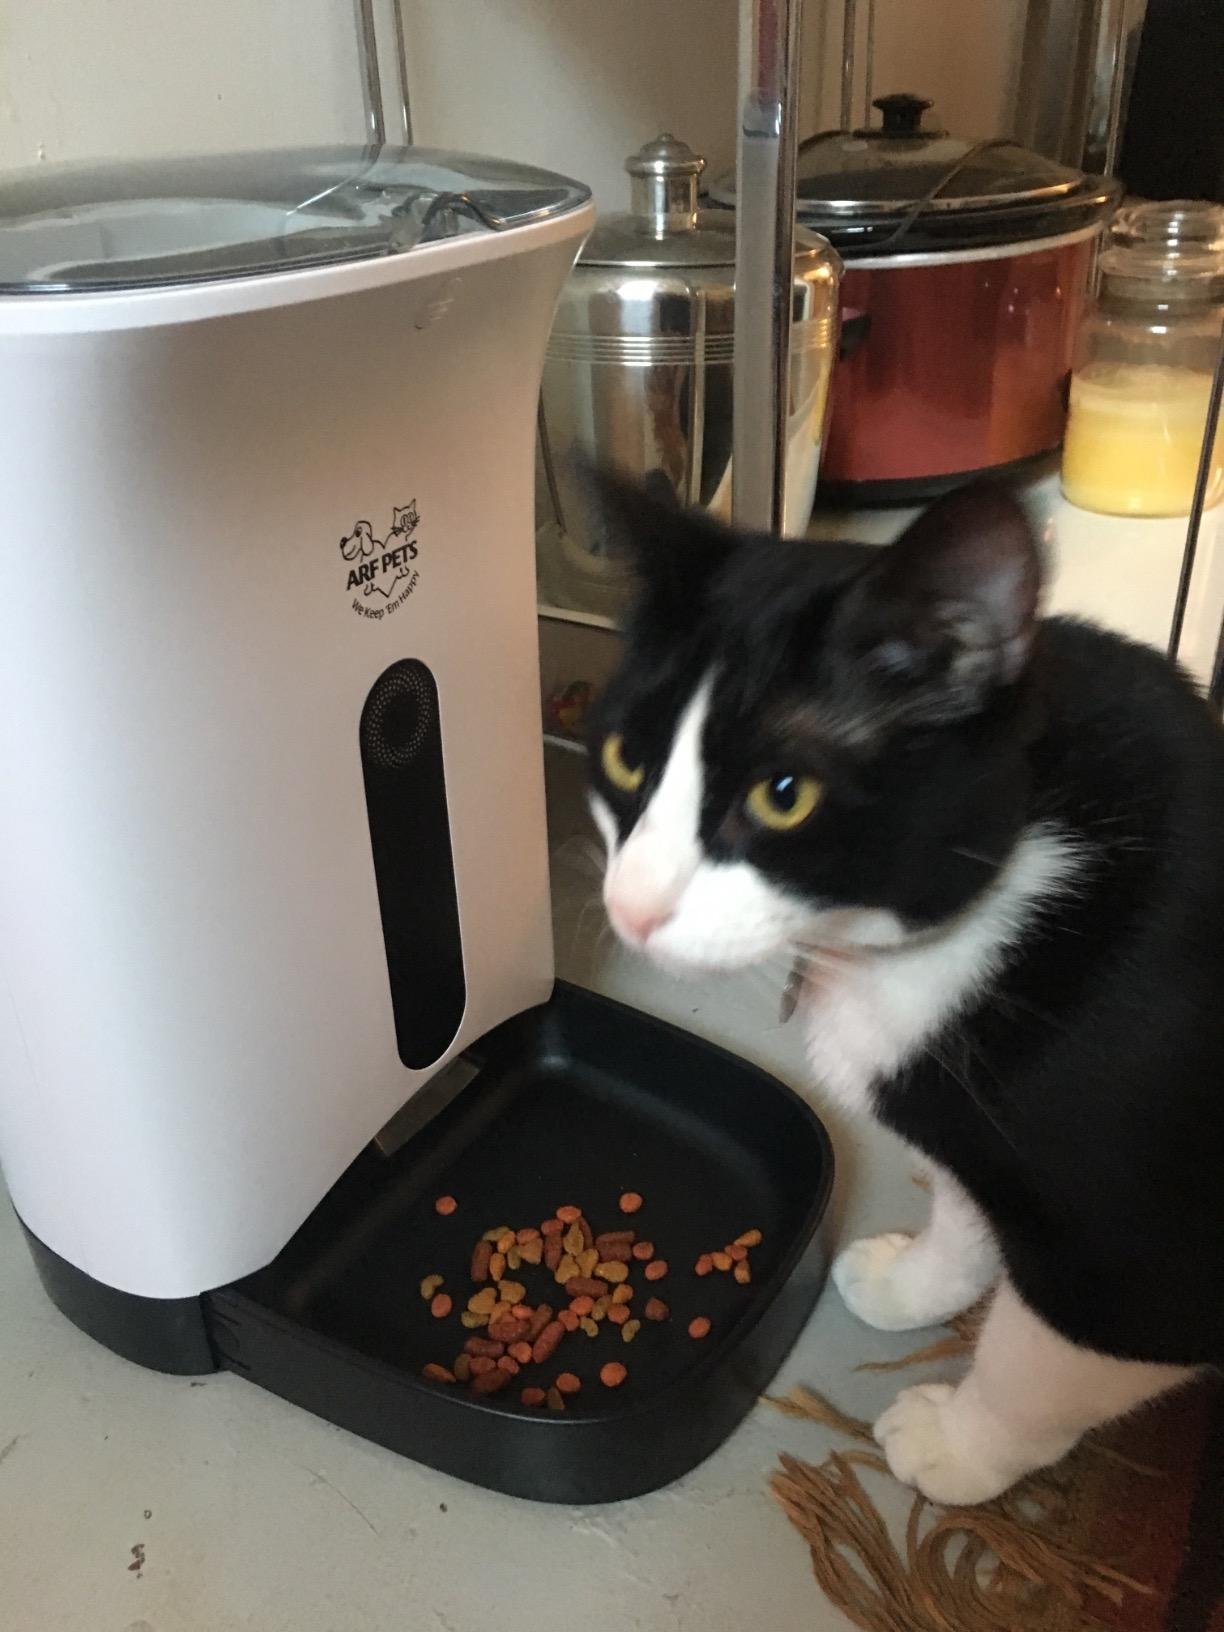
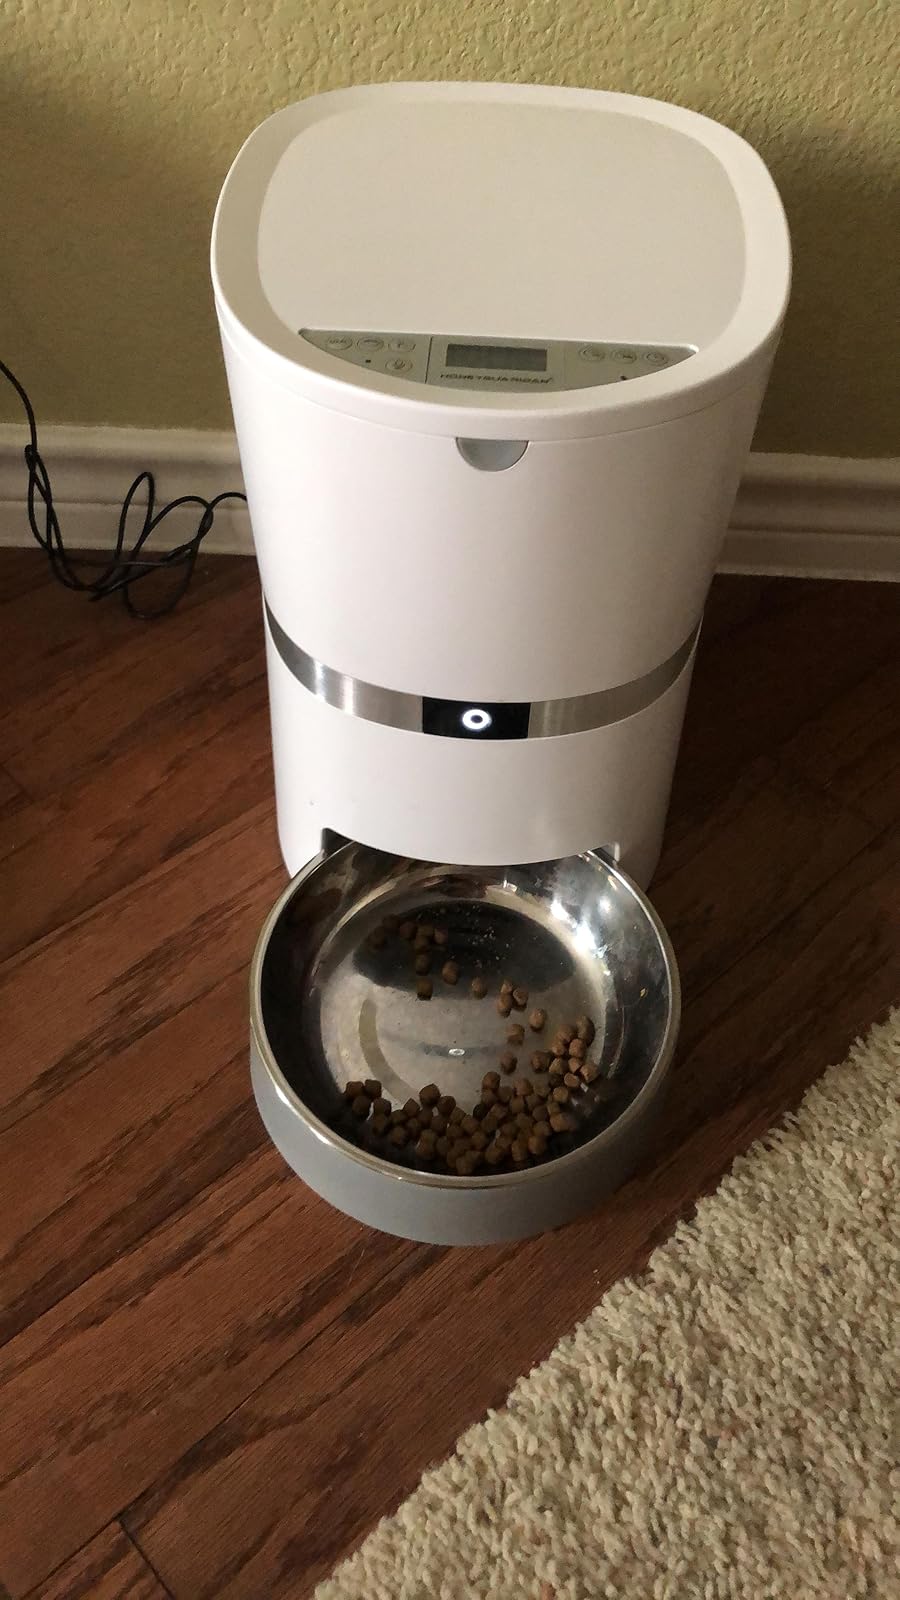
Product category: items_feeder
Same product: no